The Crew (video game)

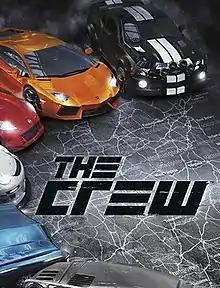
Cover art featuring a Chevrolet Camaro, a Lamborghini Aventador, a Nissan 370z, a RUF CTR3, a Chevrolet Impala, and a Ford F-150 Raptor with a United States map

The Crew was a 2014 online-only racing video game co-developed by Ubisoft Ivory Tower and Ubisoft Reflections and published by Ubisoft. The game was released for PlayStation 4, Windows, and Xbox One, with an Xbox 360 port developed by Asobo Studio in December 2014. It featured a persistent open world environment for free-roaming across a scaled-down recreation of the contiguous United States and included both role-playing and large-scale multiplayer elements.